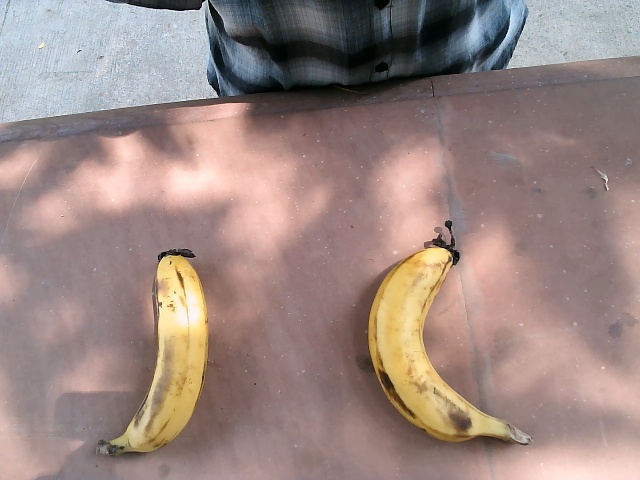
Label: Ripe_Banana